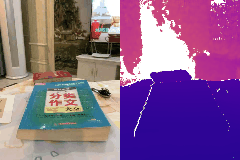
Label: book